Sherrard Clemens

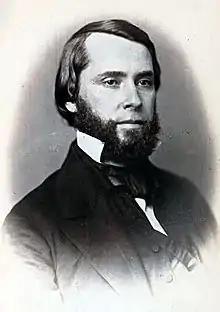
Sherrard Clemens, 1859

Sherrard Clemens (April 28, 1820 – June 30, 1881) was a nineteenth-century politician and lawyer from Virginia and Missouri. He was a cousin to author Samuel L. Clemens (a.k.a. Mark Twain). The unincorporated community of Sherrard in Marshall County, West Virginia is named after him.